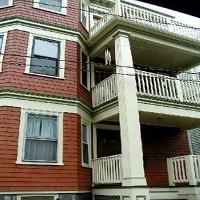
Weather: cloudy or overcast